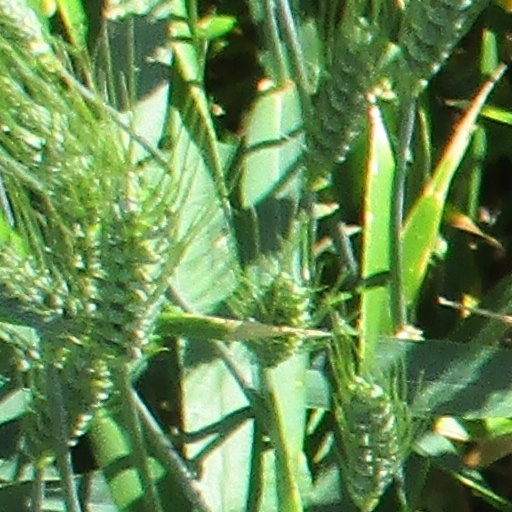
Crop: wheat